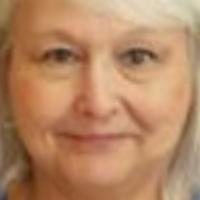
Age group: age 66-80